Describe the emotion expressed in this image:  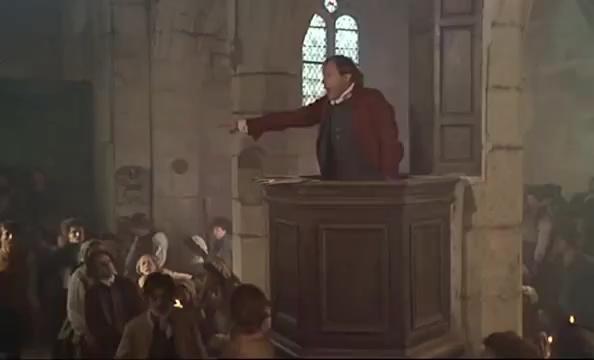
This person displays Pain, valence and arousal with low intensity.